Badarian culture

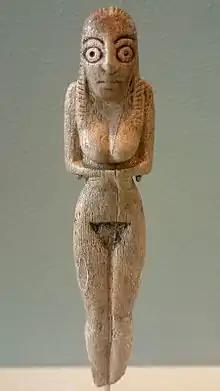
Ancient Badarian mortuary figurine of a woman, held at the Louvre

Badari culture is so named because of its discovery at El-Badari, an area in the Asyut Governorate in Upper Egypt. It is located between Matmar and Qau, approximately northwest of present-day Luxor (ancient Thebes). includes numerous Predynastic cemeteries (notably Mostagedda, Deir Tasa and the cemetery of itself), as well as at least one early Predynastic settlement at Hemamieh. The area stretches for along the east bank of the Nile. Some Badarian sites also show evidence of later predynastic use.